Kaloji Narayana Rao University of Health Sciences

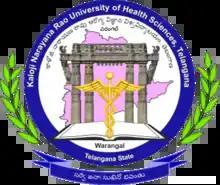

Kaloji Narayana Rao University of Health Sciences (KNRUHS) is a public university in the city of Warangal, Telangana, India. University is named after the poet and a political activist of the Telangana movement – Kaloji Narayana Rao.